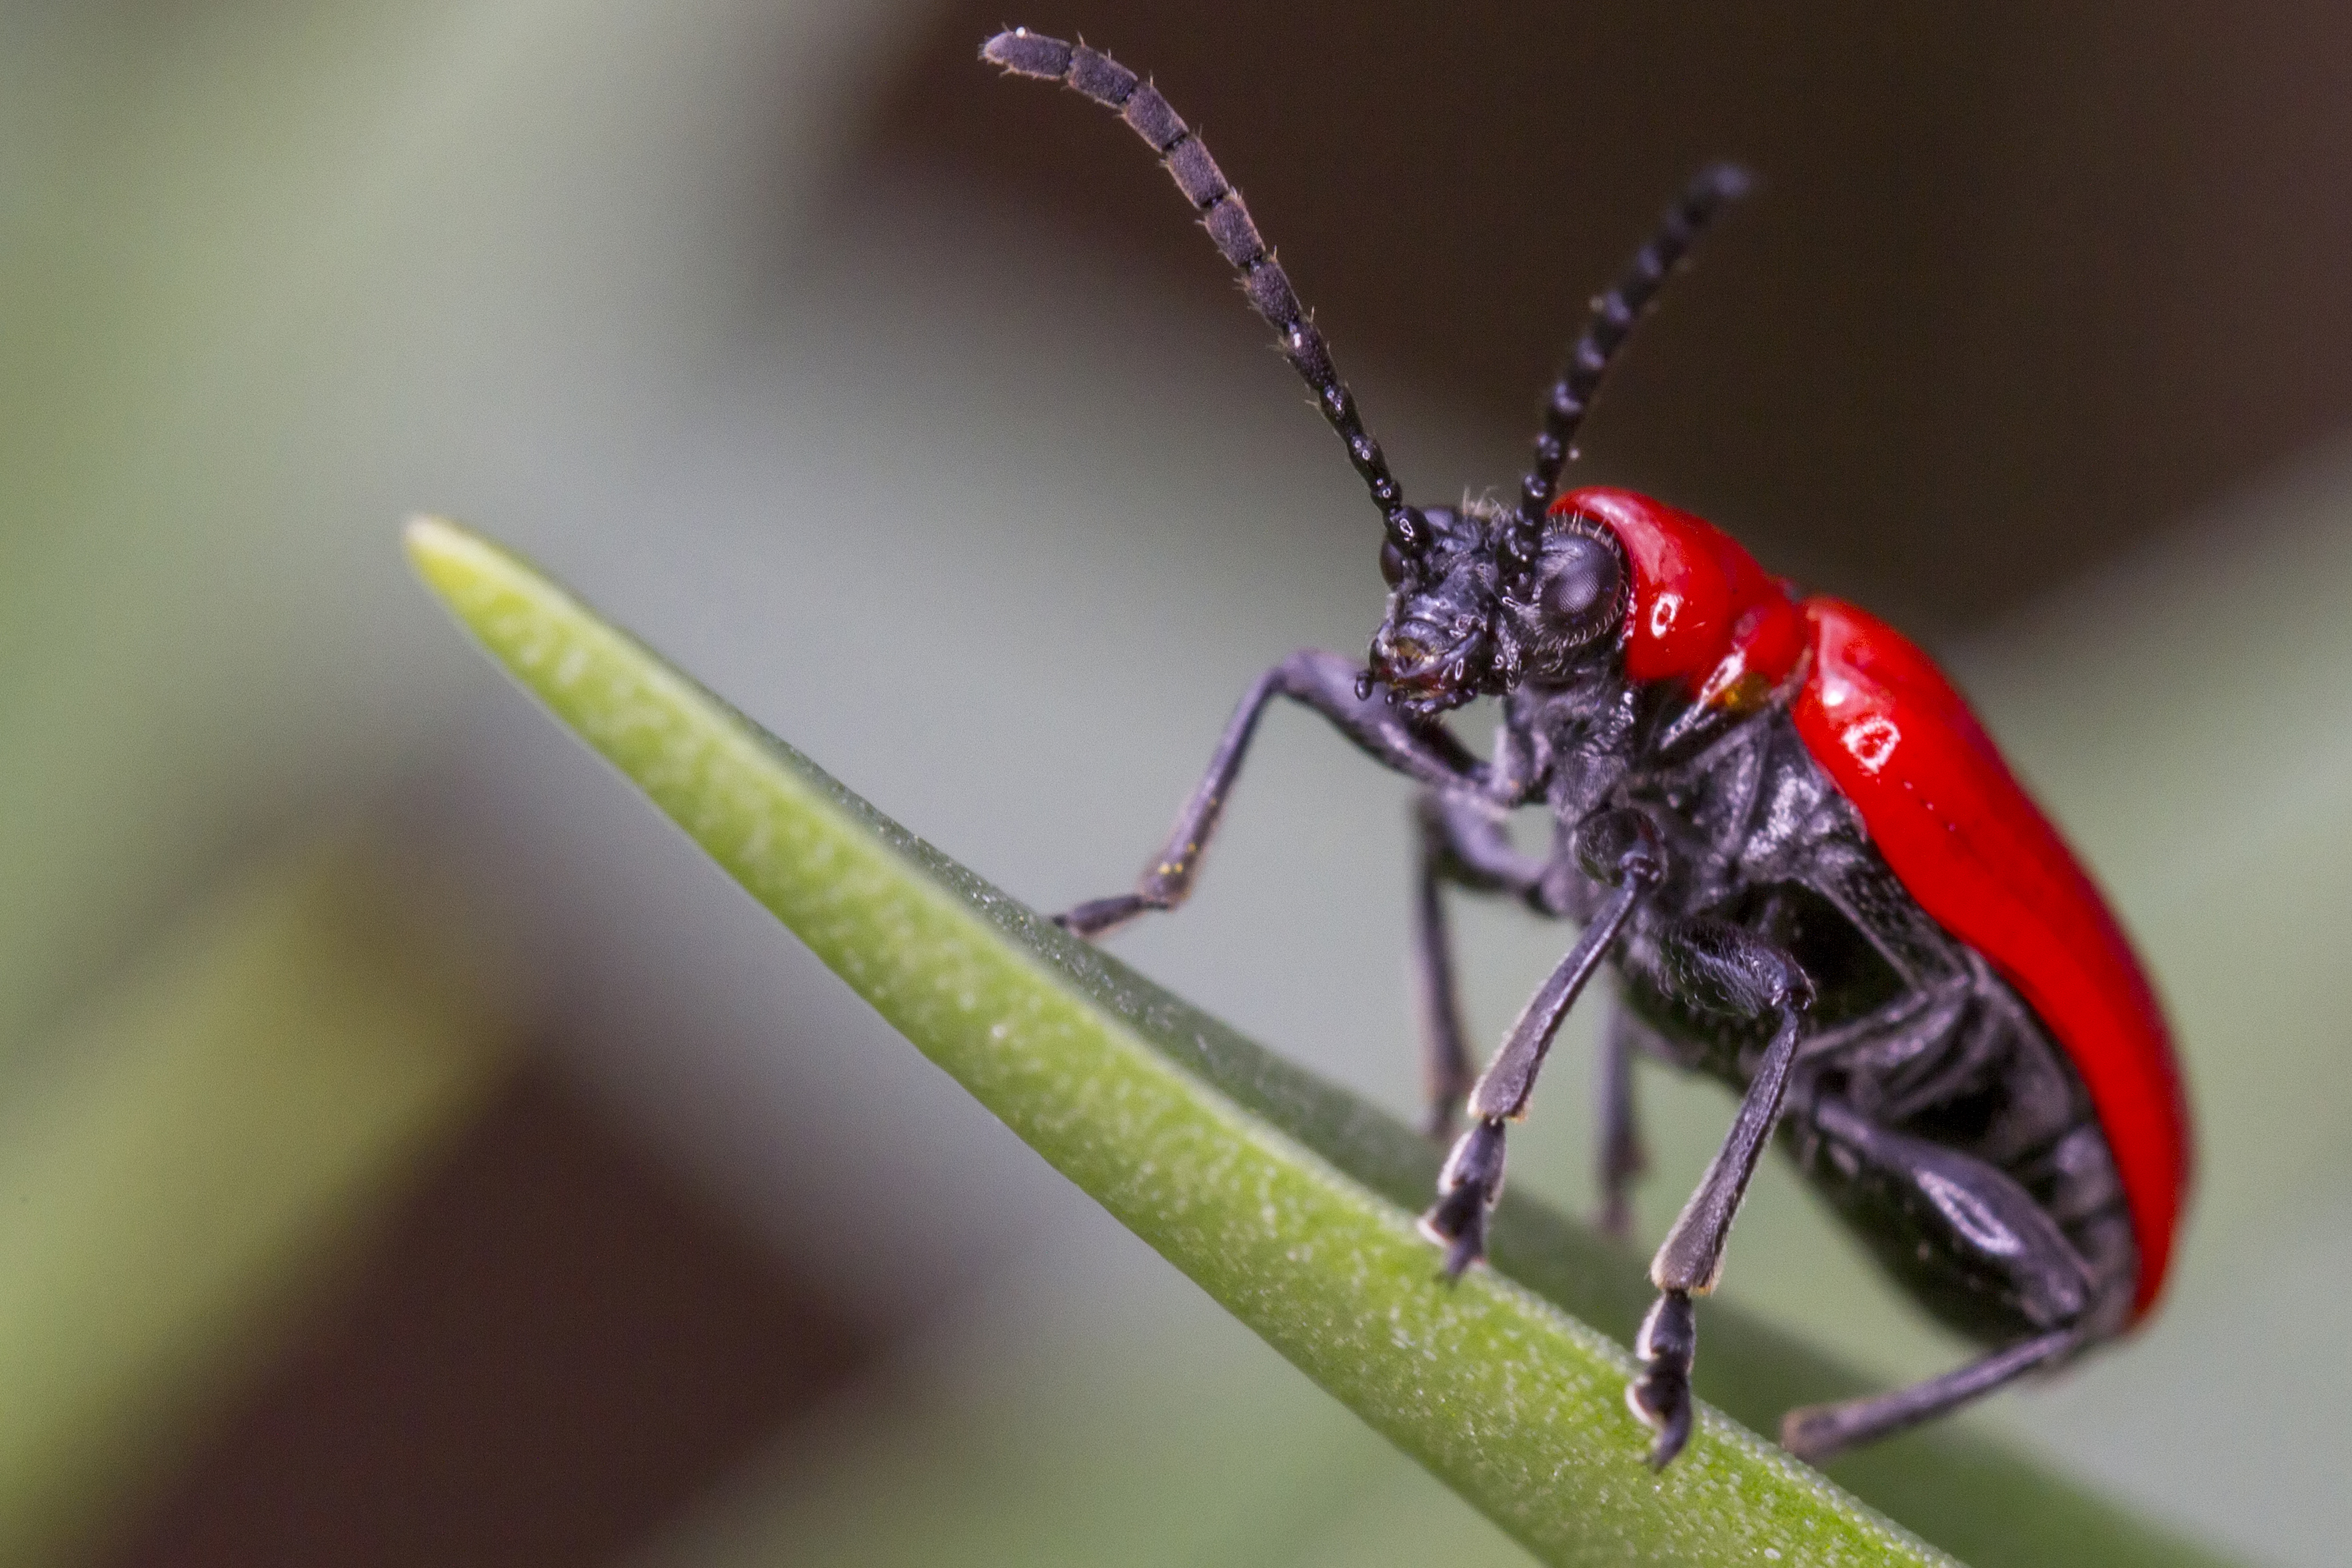
photography, portrait, insect, macro, garden, fauna, invertebrate, close up, outdoors, uk, canon7d, nikkvalentine, peterborough, extensiontubes, liliocerislilii, scarletlilybeetle, macro photography, arthropod, leaf beetle, plant stem